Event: Nepal Earthquake
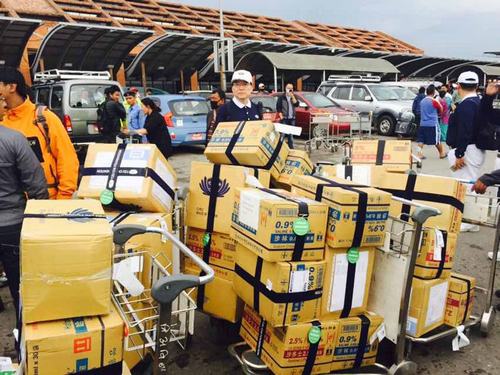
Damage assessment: no_damage